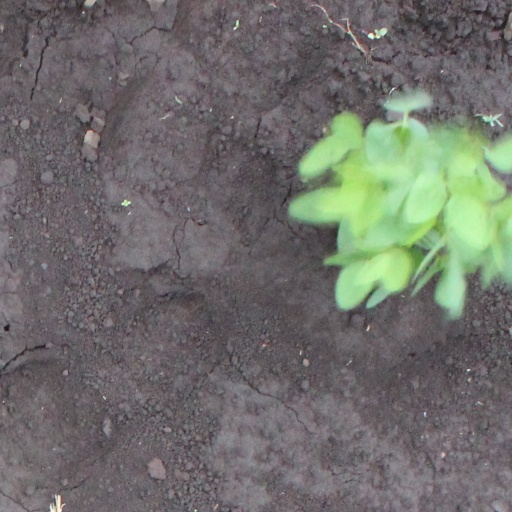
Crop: soybean